List of compositions by Jean-Baptiste Lully

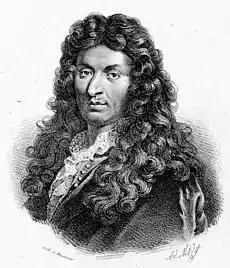
180pxJean Baptiste Lully around 1670.

This article contains a list of the works of Jean-Baptiste Lully (LWV); also lists of the dance-forms and instruments he frequently was to use.